Trafalgar, Victoria

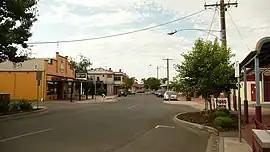
Contingent Street

Trafalgar is a town in the West Gippsland region of Victoria, Australia. The town lies on the Princes Highway and main Gippsland railway line about west of Moe. The town backs onto the foothills of the Strzelecki Ranges to the south. The township sits at approximately 70 metres above sea level. At the , Trafalgar had a population of 3,912.